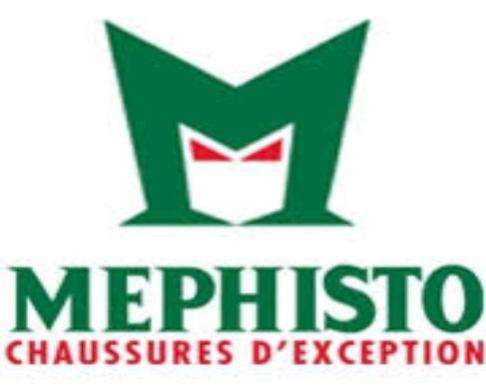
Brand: mephisto
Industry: Clothes